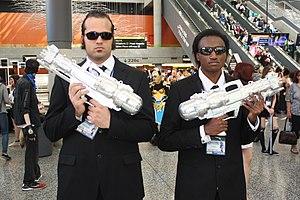
Men in Black ou Hommes en noir au Québec est un film américain réalisé par Barry Sonnenfeld, sorti en 1997. Il est l'adaptation cinématographique de la série de comics du même nom créée par Lowell Cunningham et publié par Aircel Comics en 1990. C'est le premier volet de la série de films Men in Black, il est suivi par Men in Black 2 en 2002, Men in Black 3 en 2012 et un spin-off Men in Black International en 2019.